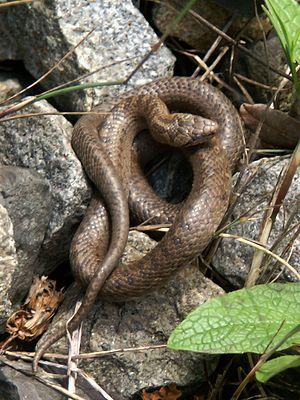
Coronella austriaca, la Coronelle lisse, est une espèce de serpents de la famille des Colubridae qui se rencontre de l'Europe à l'Asie Mineure. C'est une petite couleuvre gris à brun ou roussâtre qui mesure entre 50 et 70 cm de long. Ce serpent est diurne et actif du printemps à l'automne, et vit principalement dans les landes et les lisières de bois. Il n'est pas venimeux, et se nourrit principalement de lézards qu'il tue par constriction. La Coronelle lisse est ovovivipare, et donne naissance à généralement entre 3 et 9 petits à des fréquences variables suivant les régions. Elle est bien représentée dans une vaste zone géographique et n'est donc pas considérée comme menacée.